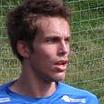
Age: 18